Perry Peyton

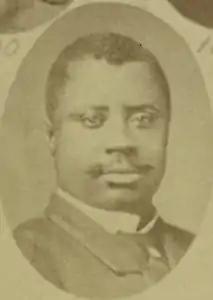

Perry Payton was a state legislator in Mississippi. He represented Bolivar County, Mississippi in the Mississippi House of Representatives in 1884 and 1885. He also served as a justice of the peace.